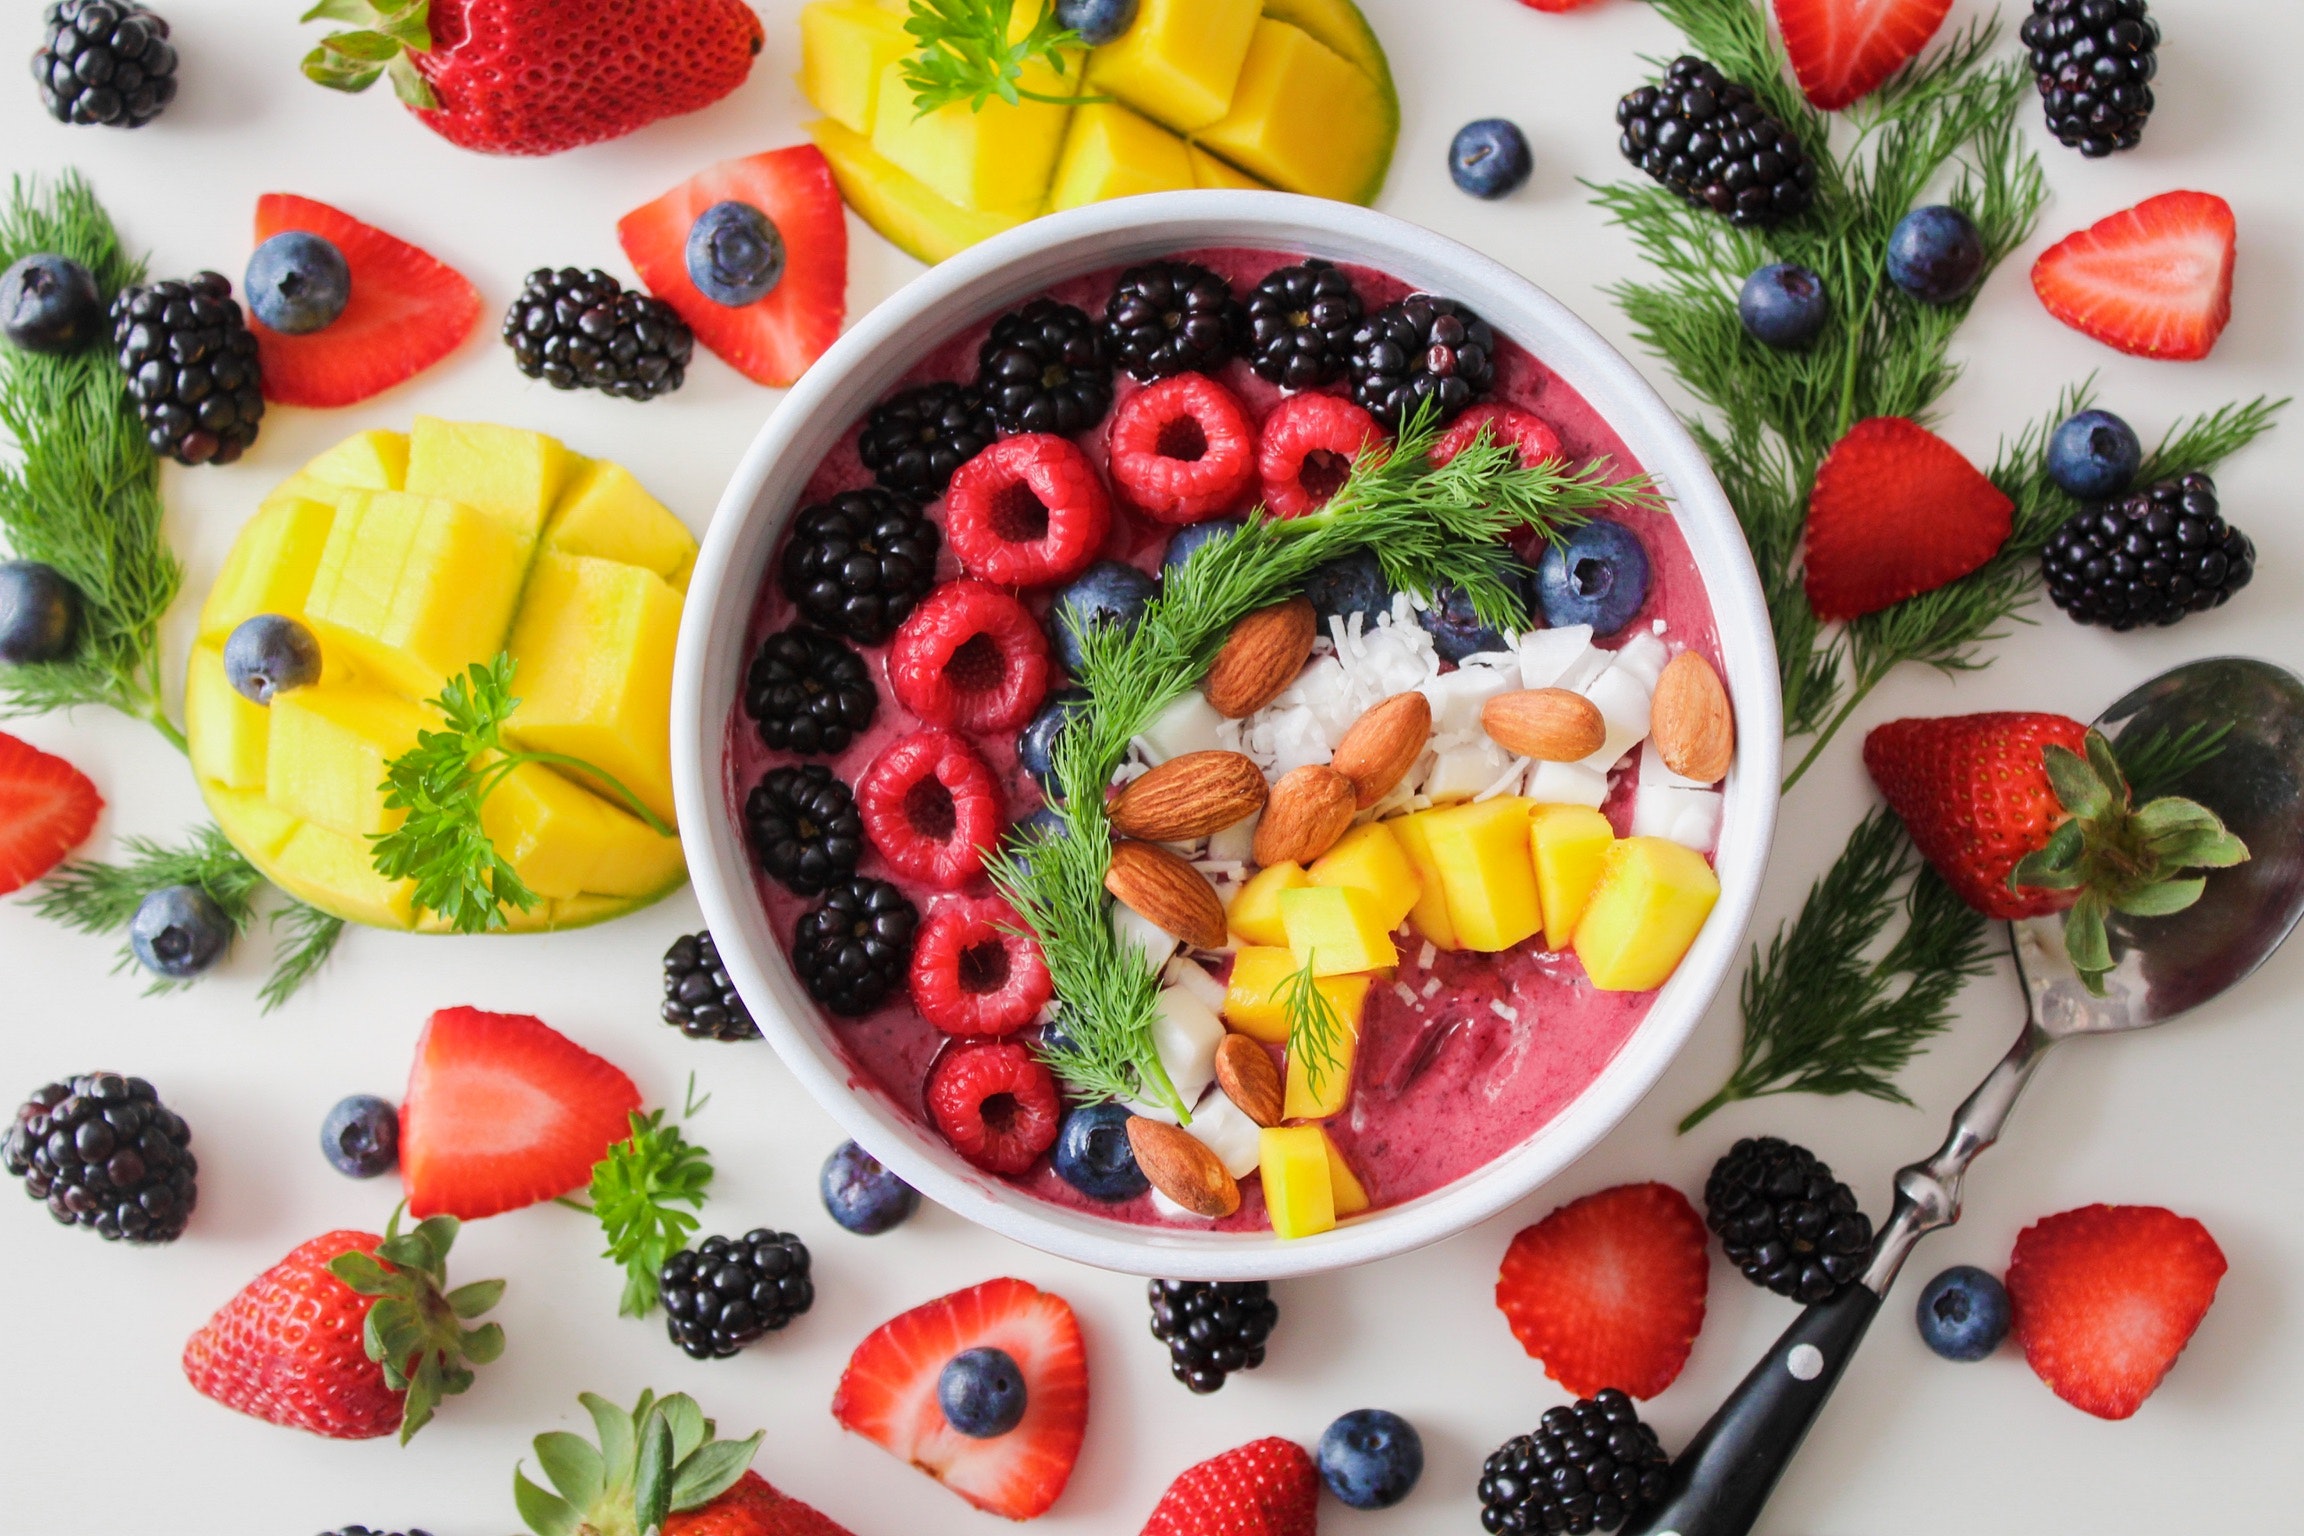
food, natural foods, fruit salad, dish, fruit, superfood, garnish, salad, cuisine, ingredient, vegetarian food, produce, Food group, vegetable, plant, vegan nutrition, macedonia, finger food, recipe, platter, frutti di bosco, brunch